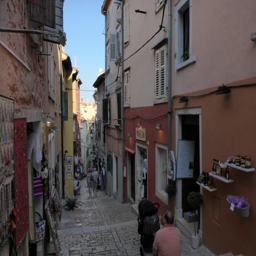
main street in the old town